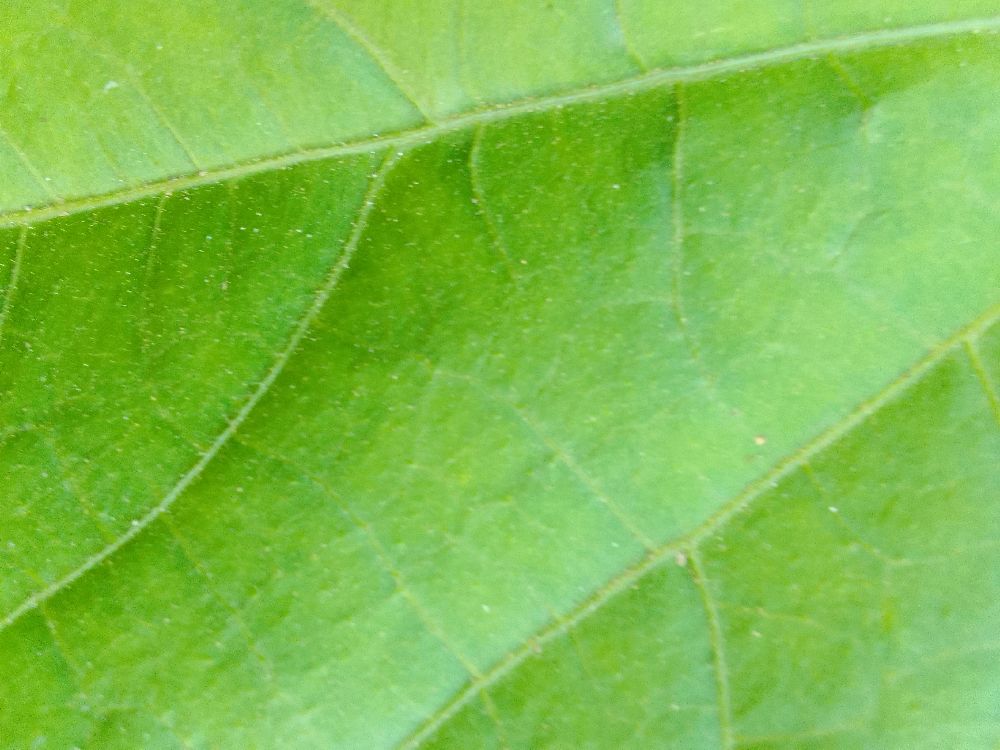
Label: healthy